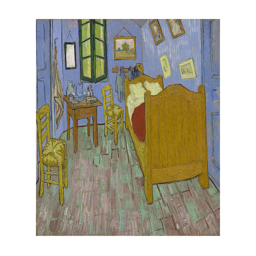
version of the scene , which was painting artist painted .